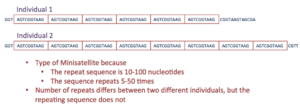
Une répétition en tandem à nombre variable correspond à un emplacement dans un génome où une courte séquence nucléotidique est organisée comme une répétition en tandem. On peut les trouver sur de nombreux chromosomes et elles montrent souvent des variations de longueur d'un individu à l'autre. Chaque variante agit comme un allèle hérité, ce qui permet de les utiliser pour une identification personnelle ou parentale. Leur analyse est utile dans la recherche génétique et biologique, la criminalistique et les empreintes digitales d'ADN.